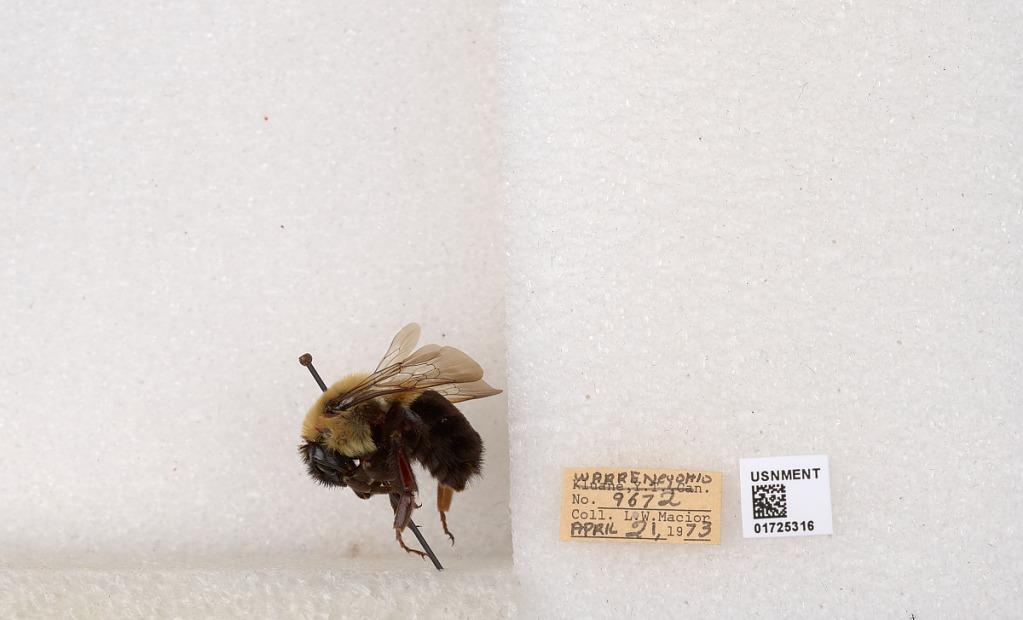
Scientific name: Bombus impatiens Cresson
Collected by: L. Macior
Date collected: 1973-4-21
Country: United States
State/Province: Ohio
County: Warren
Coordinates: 39.4276, -84.1668